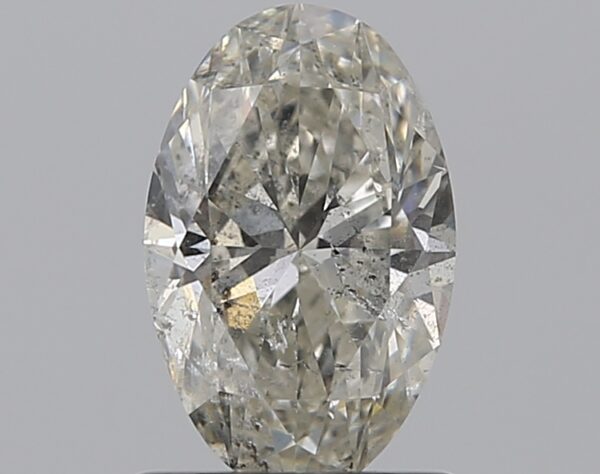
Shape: oval
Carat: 1
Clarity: SI2
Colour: I
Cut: VG
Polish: VG
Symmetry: VG
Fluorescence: N
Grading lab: IGI
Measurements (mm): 8.23 x 5.29 x 3.41